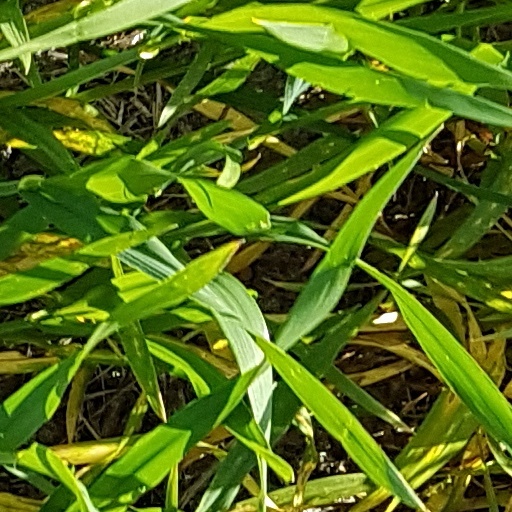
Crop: wheat